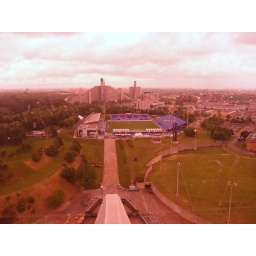
The field in front of the mystery building is the new soccer field for Montreal's pro team.